George F. Clifford House

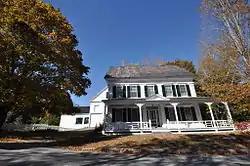

The George F. Clifford House is a historic house located in Cornish, York County, Maine. Built c. 1874, the house is a high-quality example of Greek Revival style, despite being built nearly 15 years after the style fell out of favor. It was built for George Franklin Clifford, son of United States Supreme Court Justice Nathan Clifford. The property was listed on the National Register of Historic Places on April 10, 2010.